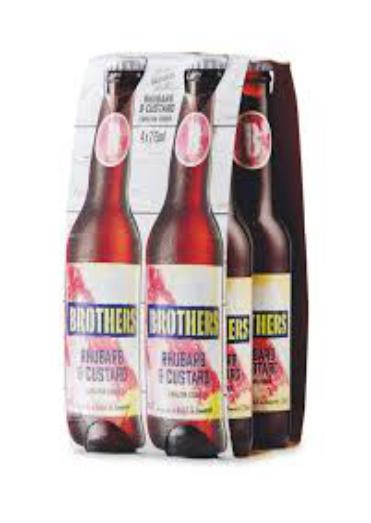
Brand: Brothers Cider
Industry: Food